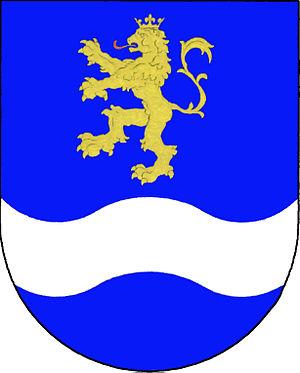
Chocerady est une commune du district de Benešov, dans la région de Bohême-Centrale, en République tchèque. Sa population s'élevait à 1 266 habitants en 2020.